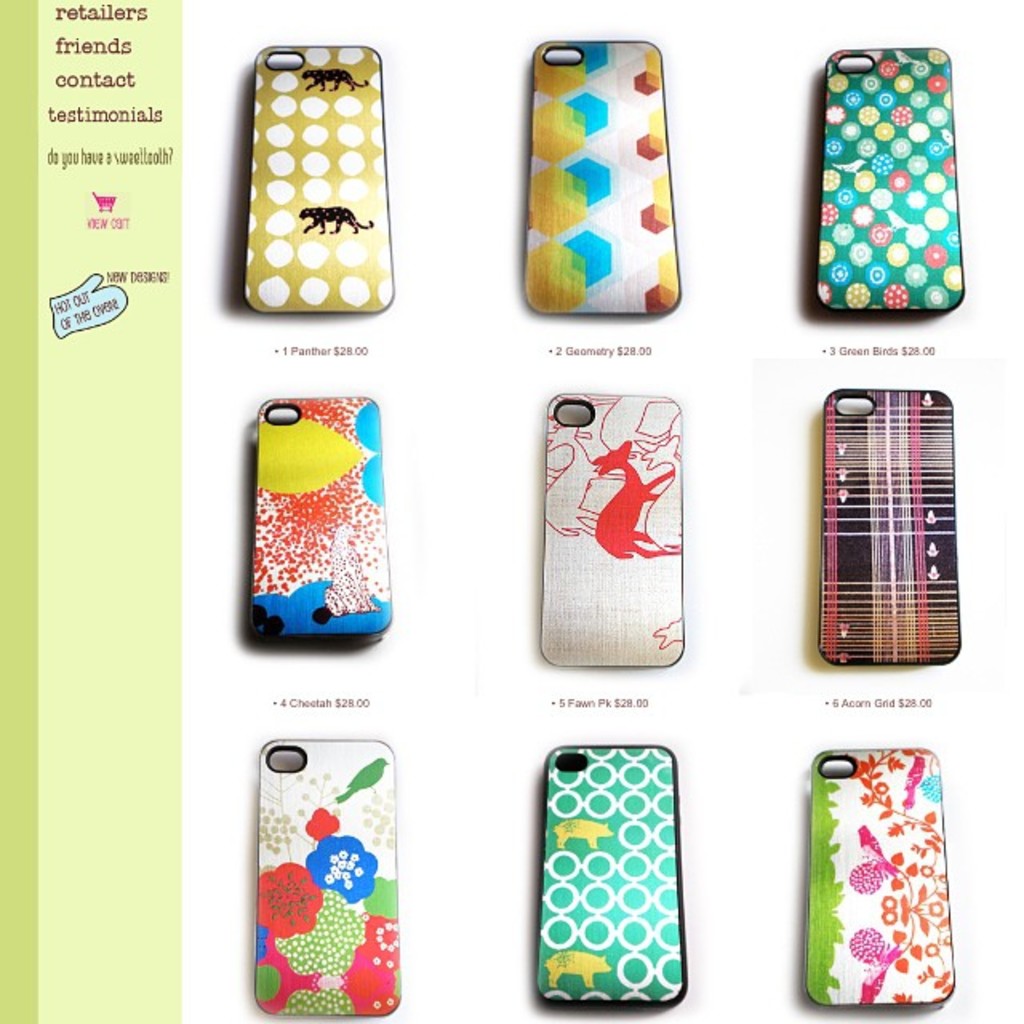
Label: others